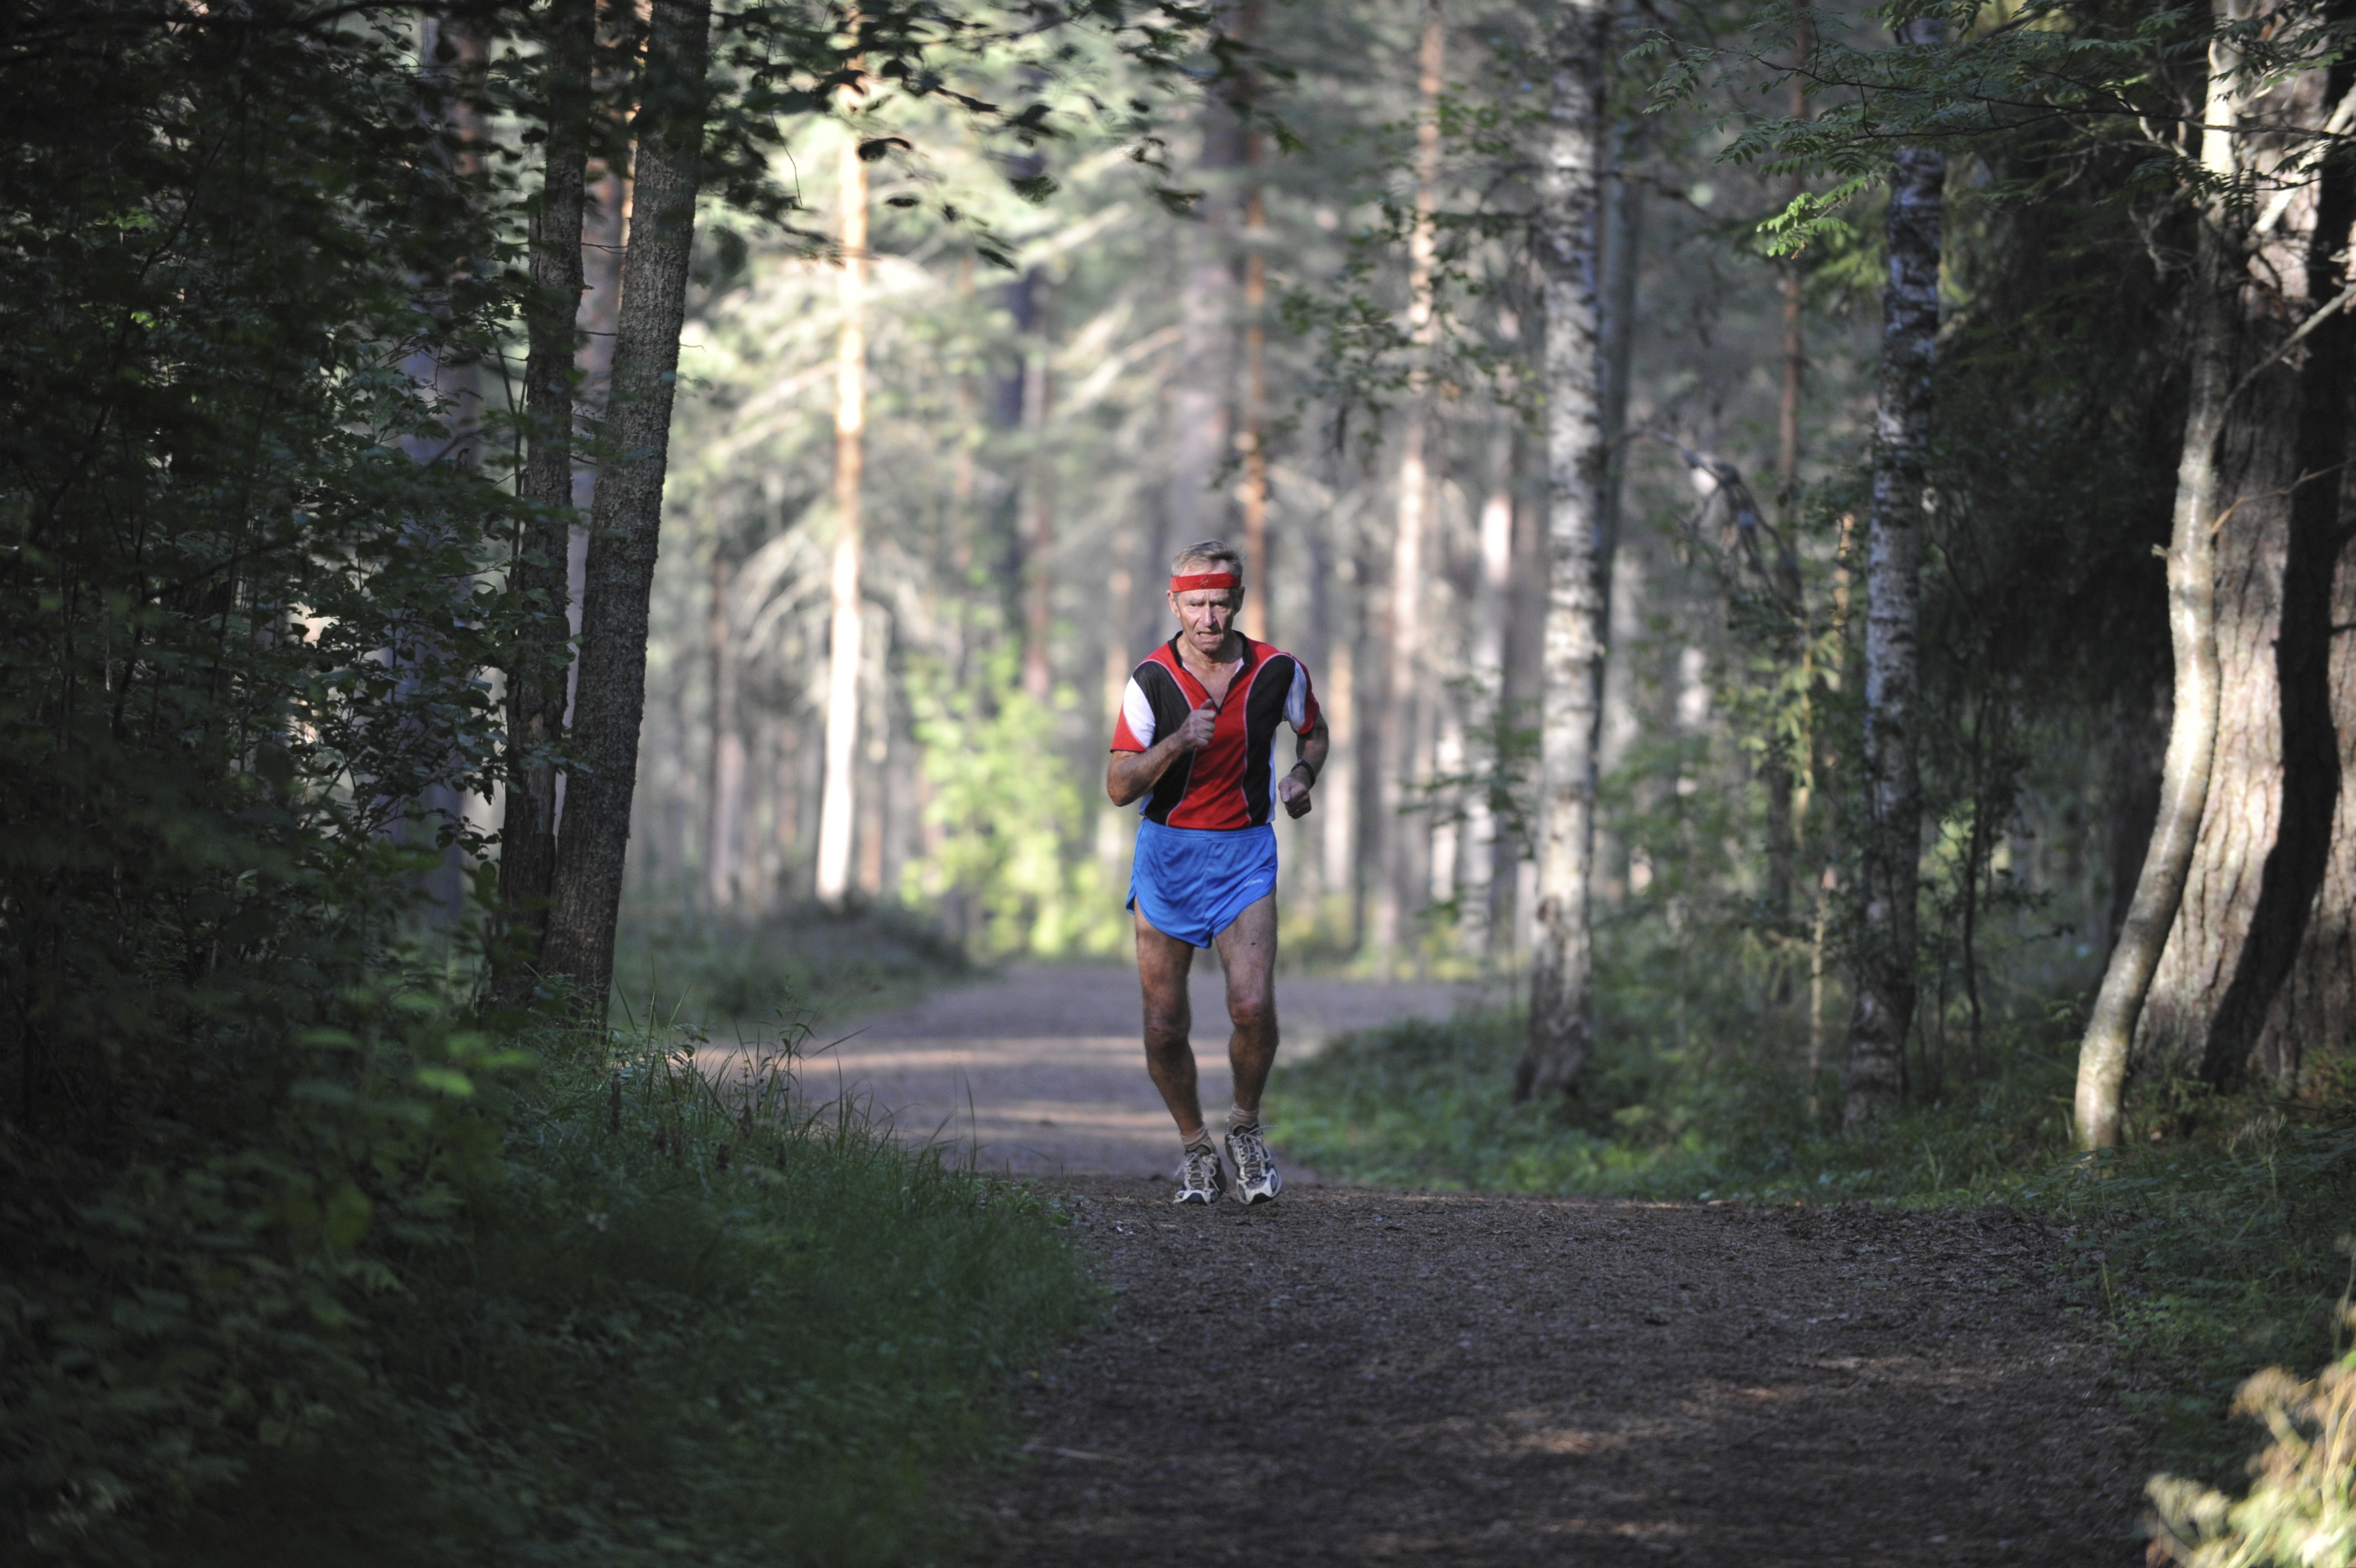
man, forest, walking, trail, running, old, recreation, runner, mountain bike, competition, sports, finland, woodland, mountain biking, physical exercise, outdoor recreation, human action, ultramarathon